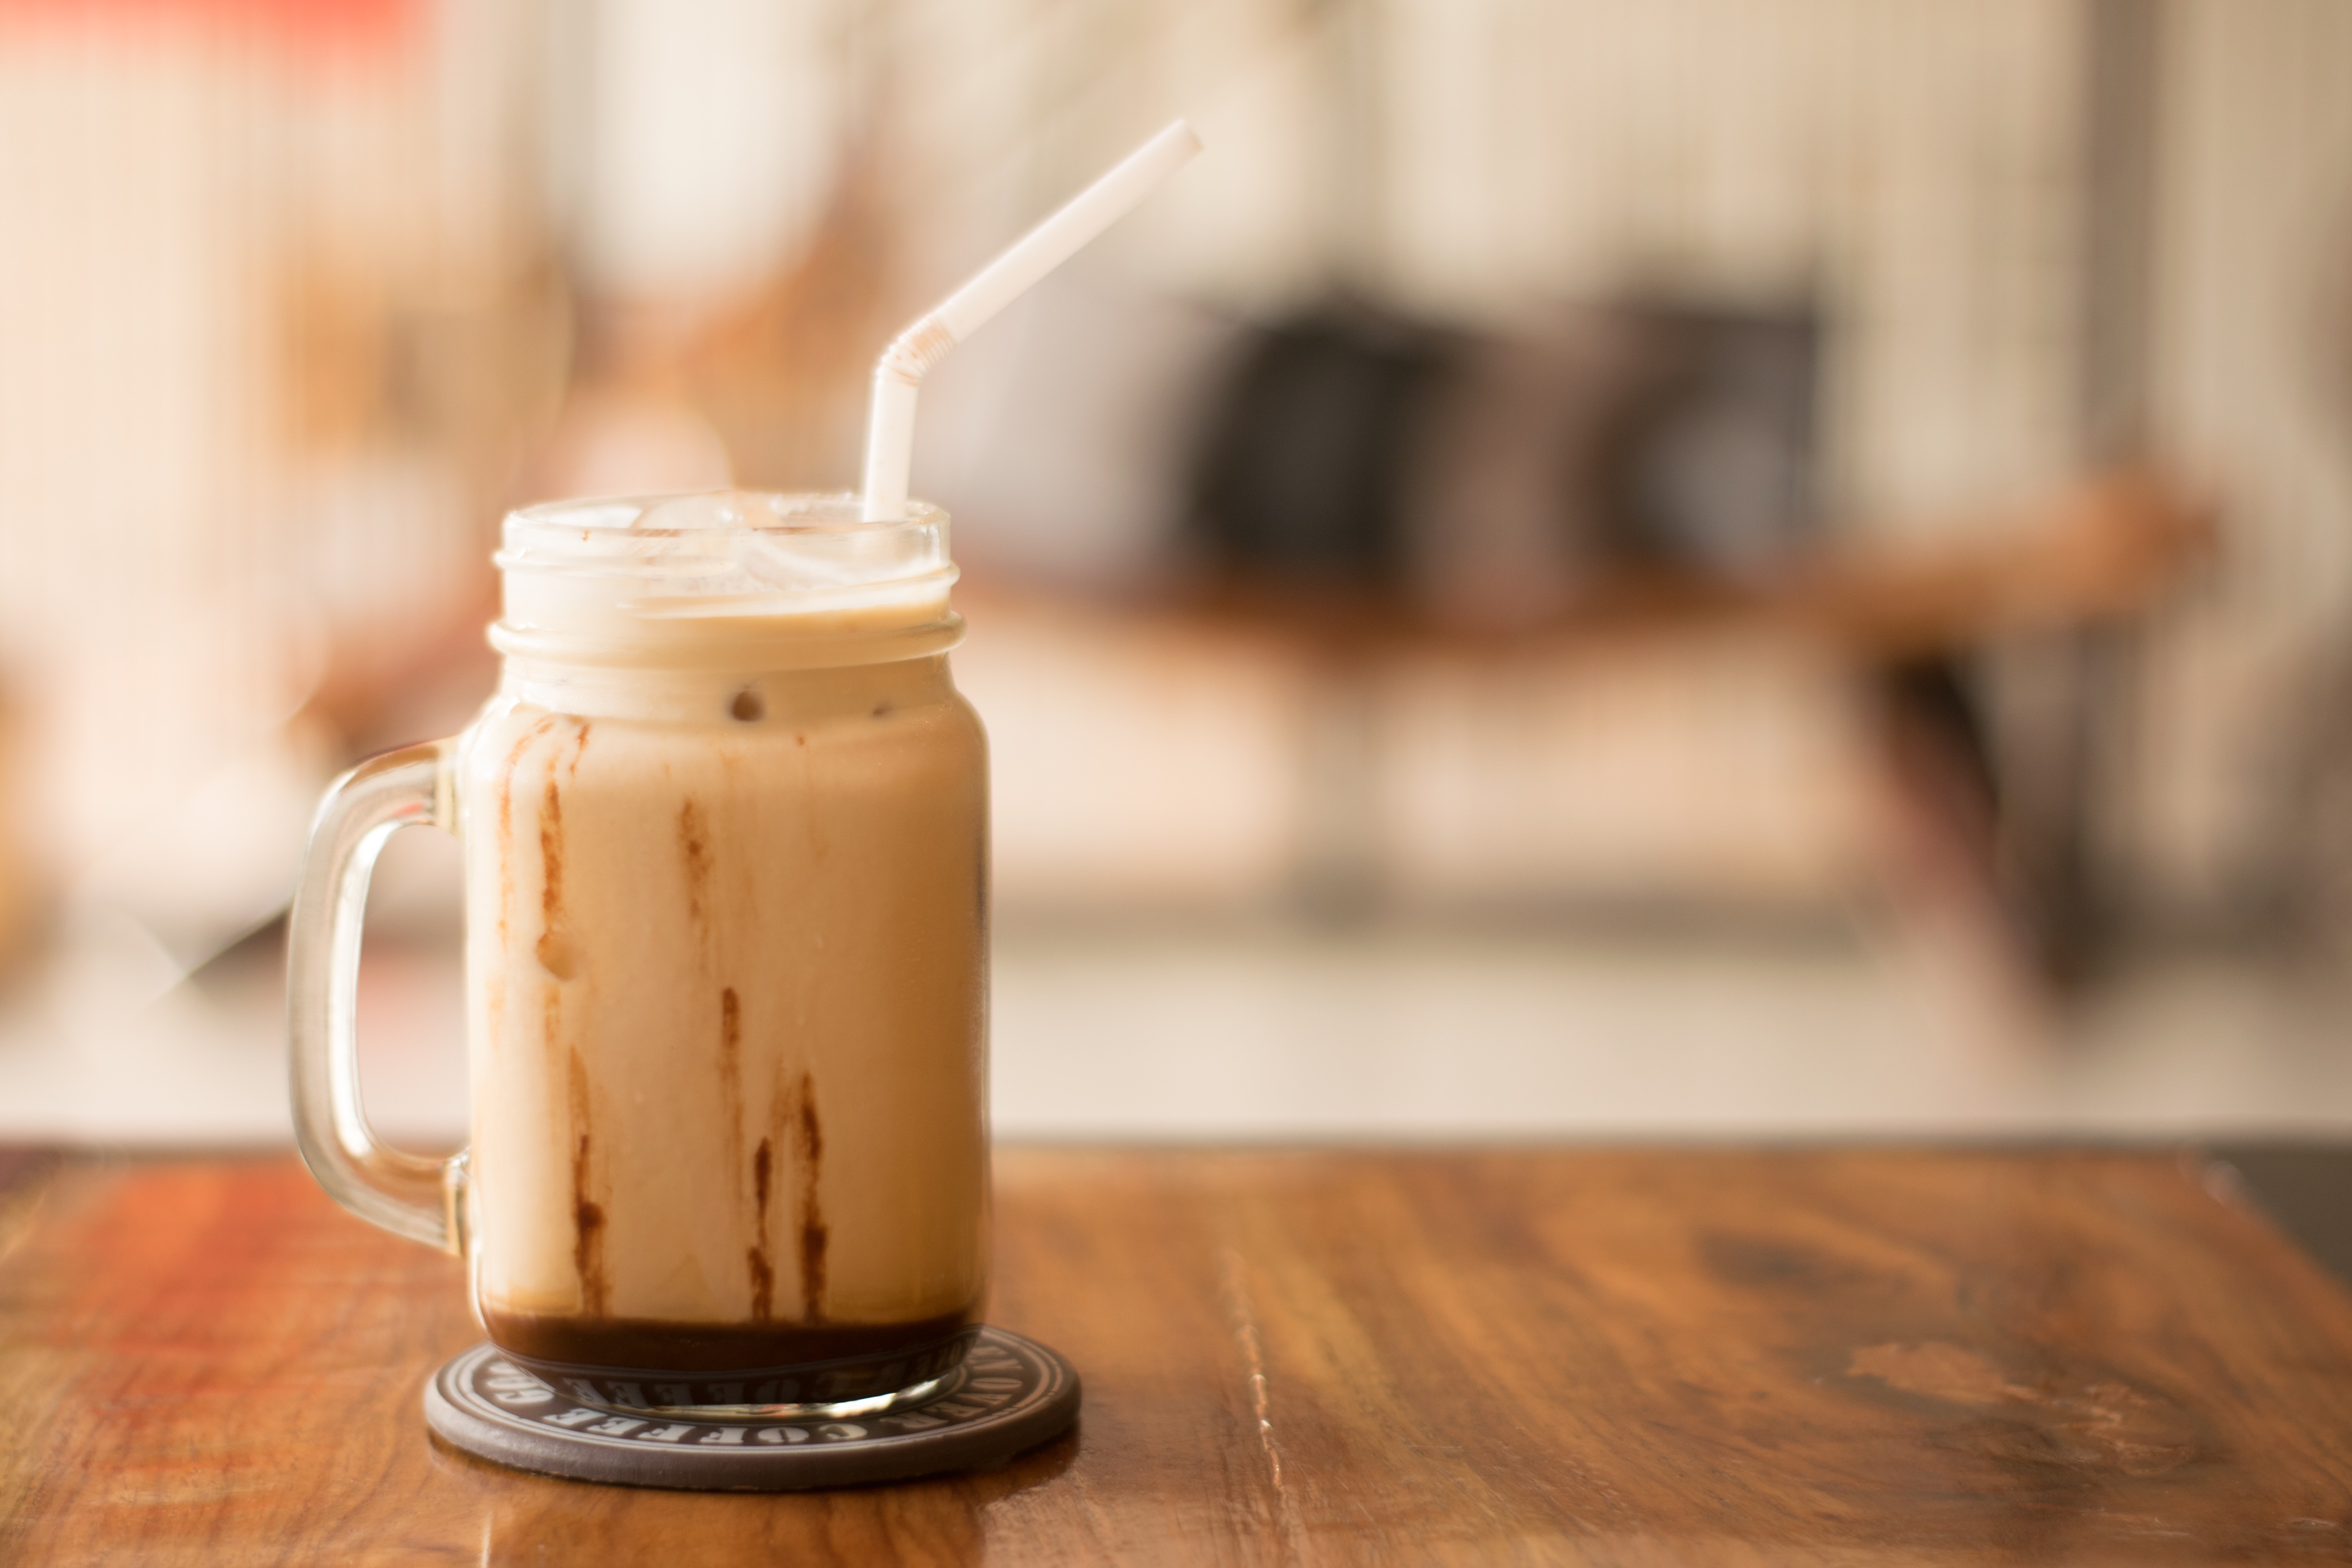
drink, latte, coffee, dairy product, cafe au lait, mocaccino, coffee milk, irish cream, milkshake, milk, eggnog, frapp coffee, hot chocolate, cup, smoothie, iced coffee